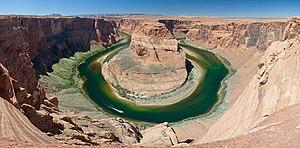
Le Horseshoe Bend de la riviere Colorado se trouve à quelques kilometres au sud de la ville de Page, en Arizona. Panorama construit à partir de 20 clichés format portrait assemblées avec [PTGUI http://www.ptgui.com/]. فارسی: خم نعل اسب از رودخانهٔ کلرادو که در چند کیلومتری شهر پیج، آریزونا، ایالات متحده قرار دارد.